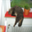
Label: cat